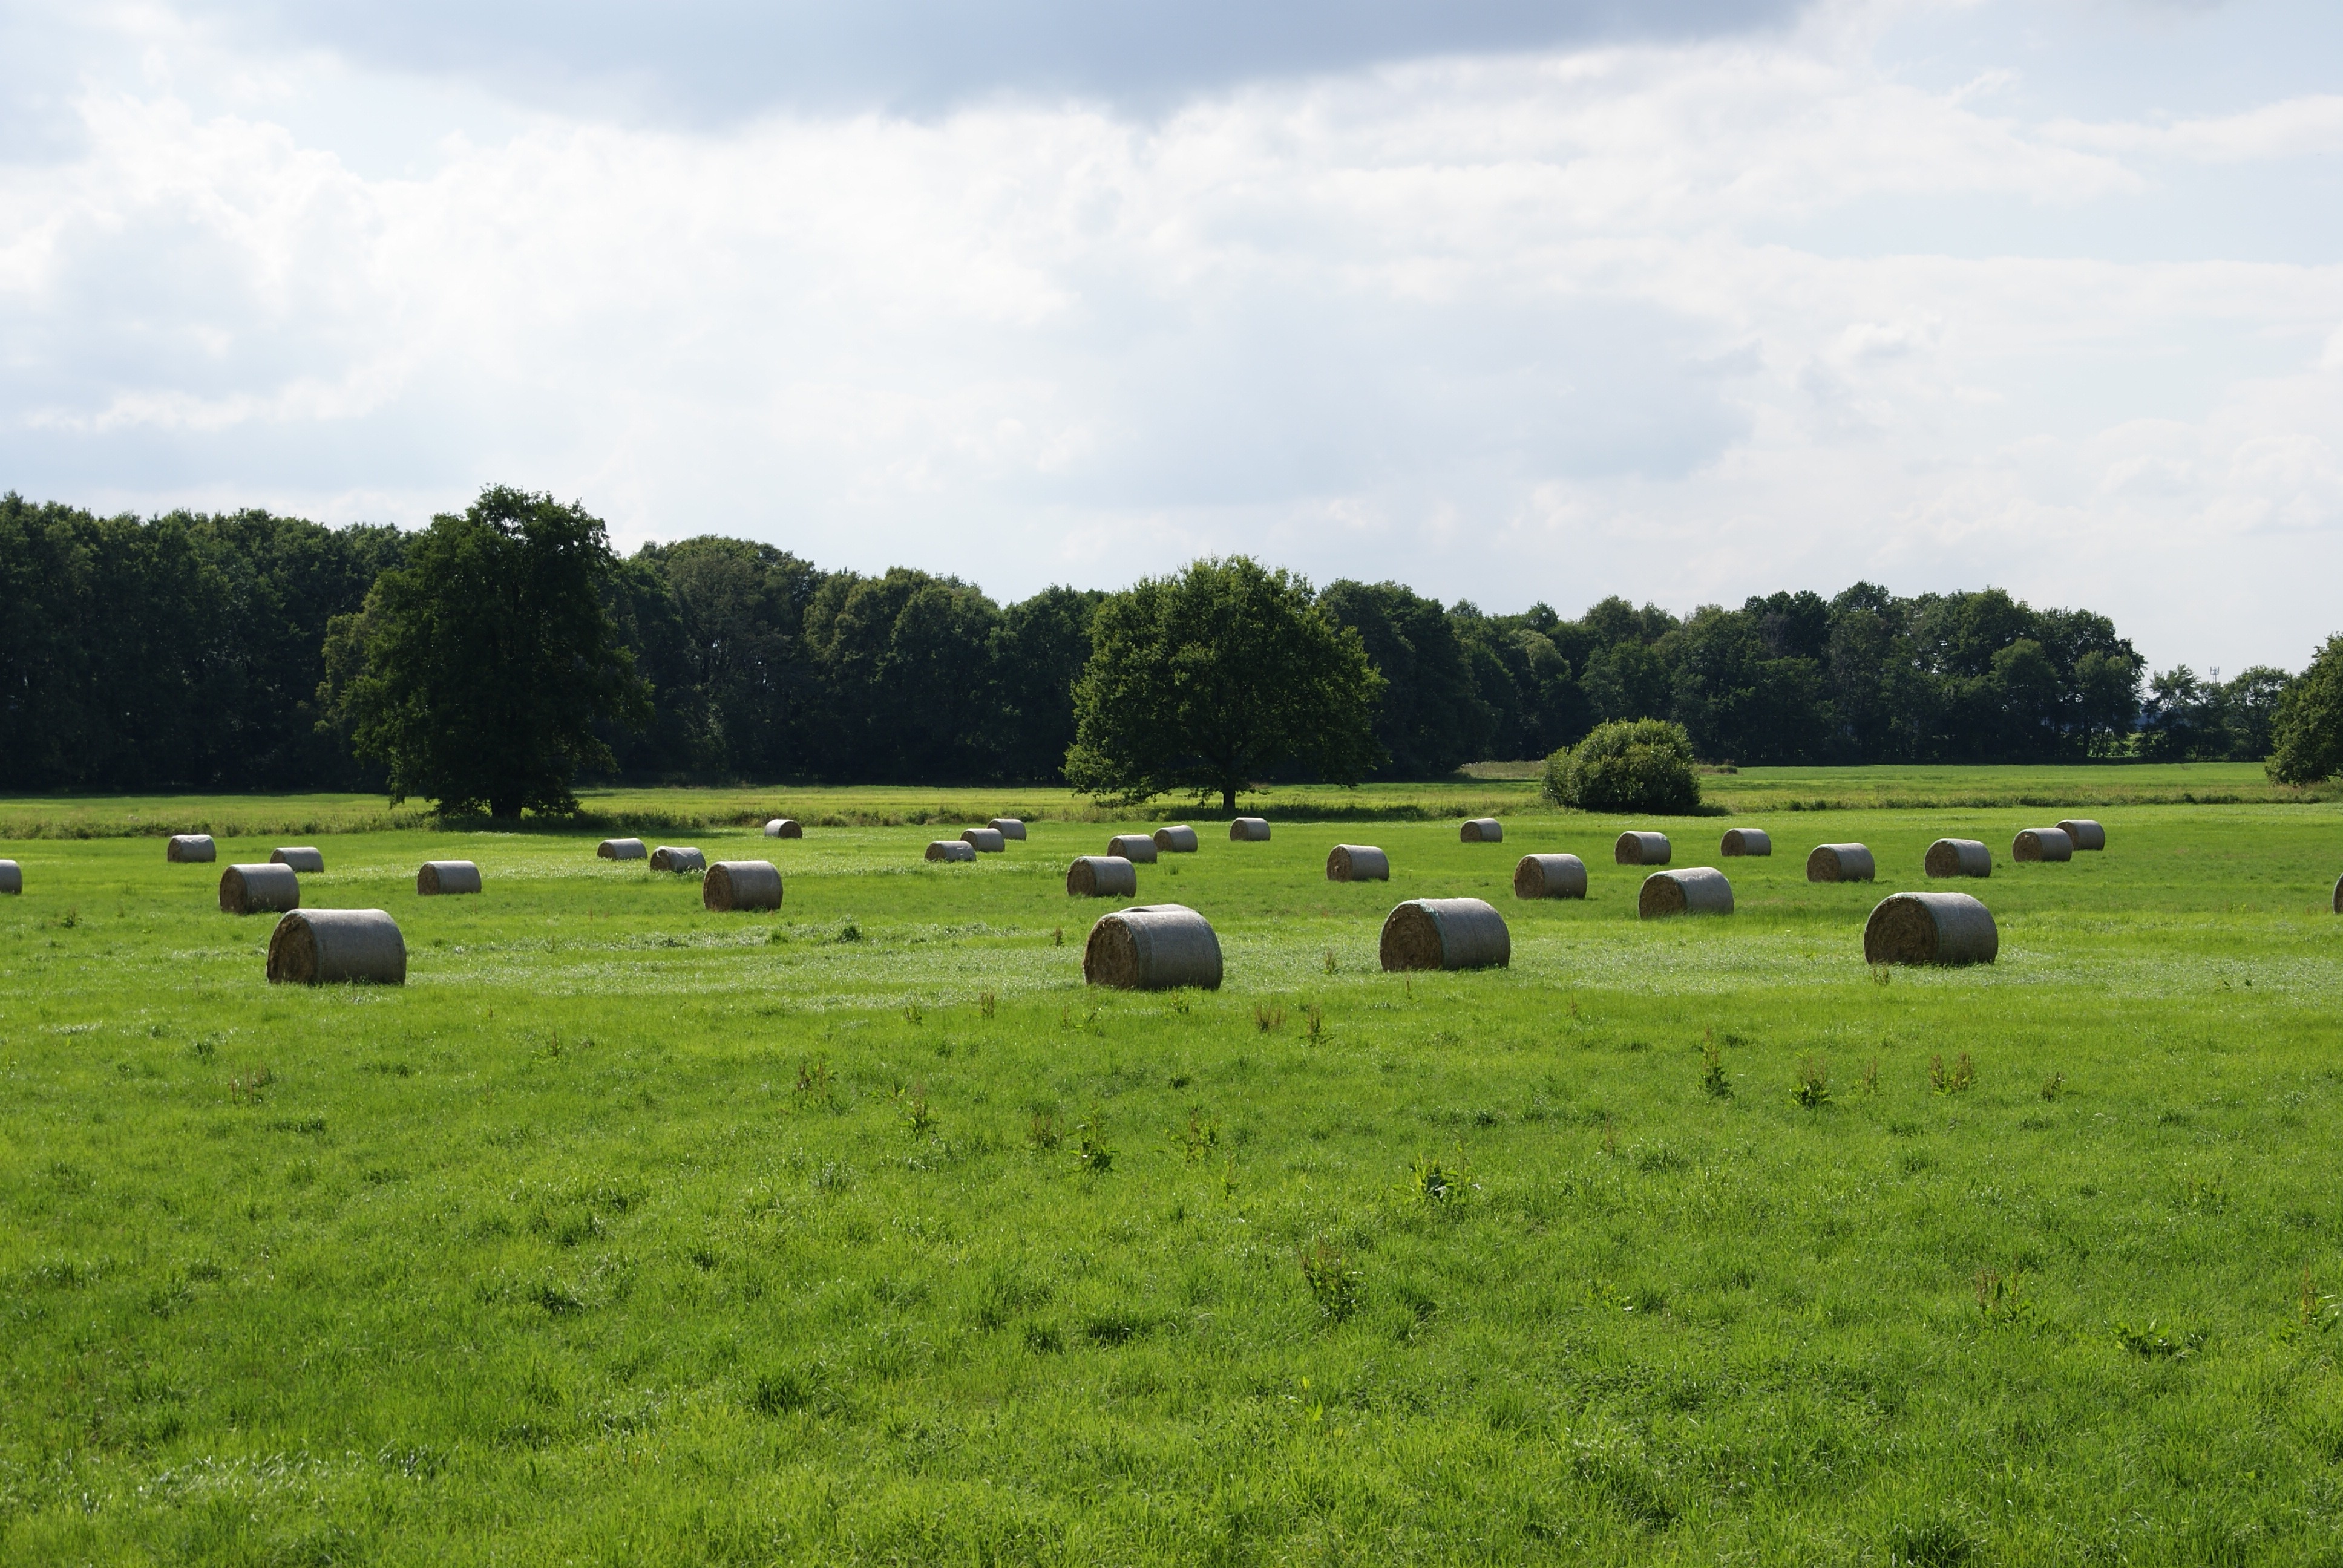
landscape, nature, grass, plant, sky, hay, bale, field, farm, lawn, meadow, prairie, flower, village, pasture, grazing, agriculture, plain, clouds, grassland, straw, plateau, rush, habitat, ecosystem, rural area, cattle like mammal, edemissen